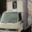
Label: truck